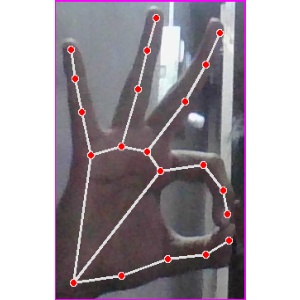
अक्षर: ण